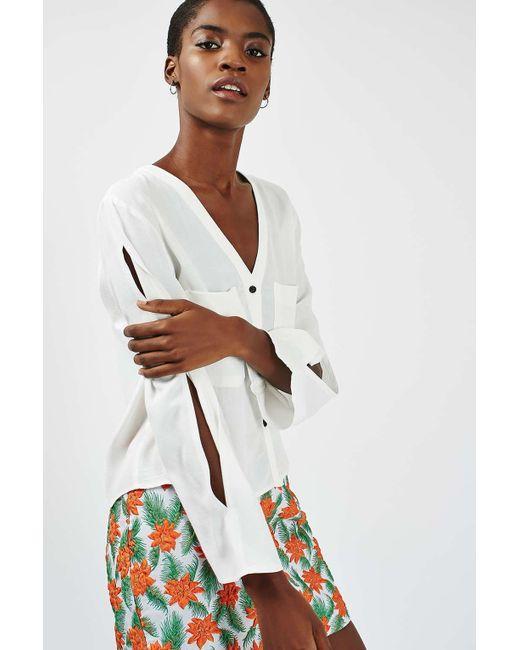
Arm geschnittenes Design weißes Hemd mit V-Ausschnitt und vollen Ärmeln